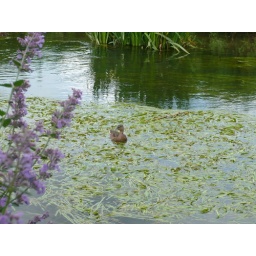
Flowers and duck on the river bank in Late spring at the garden centre near Hertford.